Néstor García Canclini

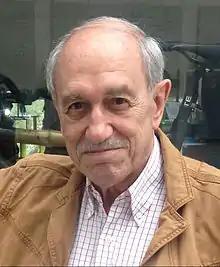
Néstor García Canclini

Néstor García Canclini (born 1939) is an Argentinian academic and anthropologist known for his theorization of the concept of "hybridity."